Boeing CH-47 Chinook

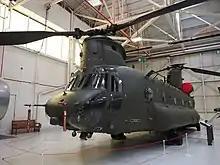
The famed Bravo November helicopter, now retired and on display at RAF Museum Cosford (shown here in 2022)

The MH-47G Special Operations Aviation (SOA) version is similar to the MH-47E, but features more sophisticated avionics including a digital Common Avionics Architecture System (CAAS). The CAAS is a common glass cockpit used by helicopters such as MH-60K/Ls and CH-53E/Ks. The MH-47G also incorporates all of the new sections of the CH-47F.